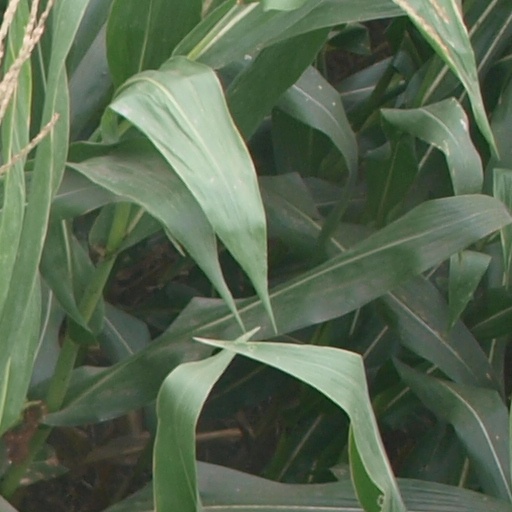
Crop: maize; corn